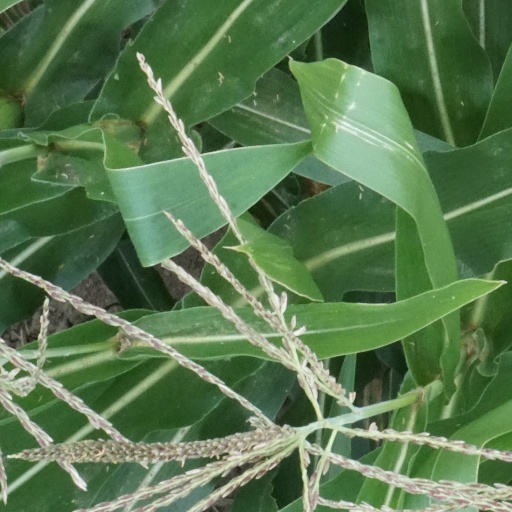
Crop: maize; corn